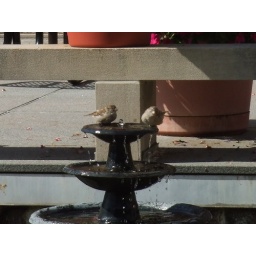
Bird buddies in bird bath